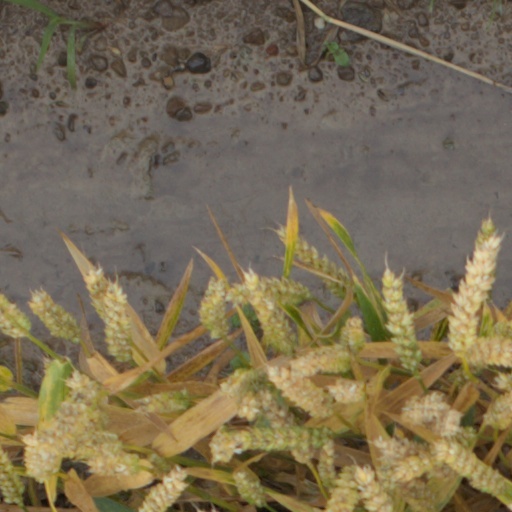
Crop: wheat